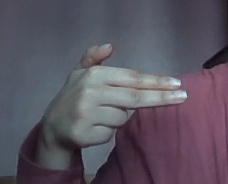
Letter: ghain